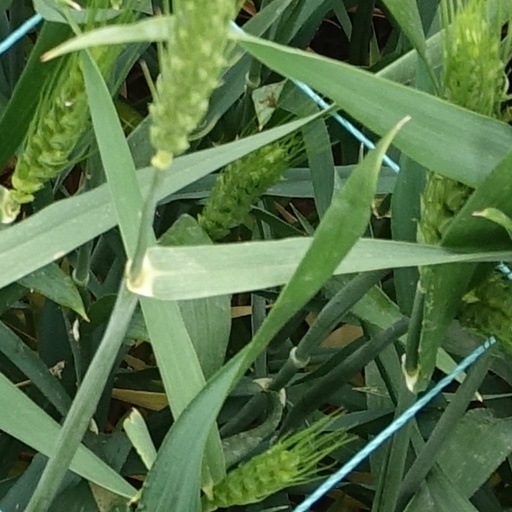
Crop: wheat